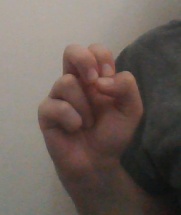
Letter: gaaf